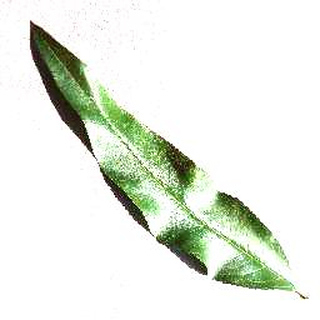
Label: healthy_peach